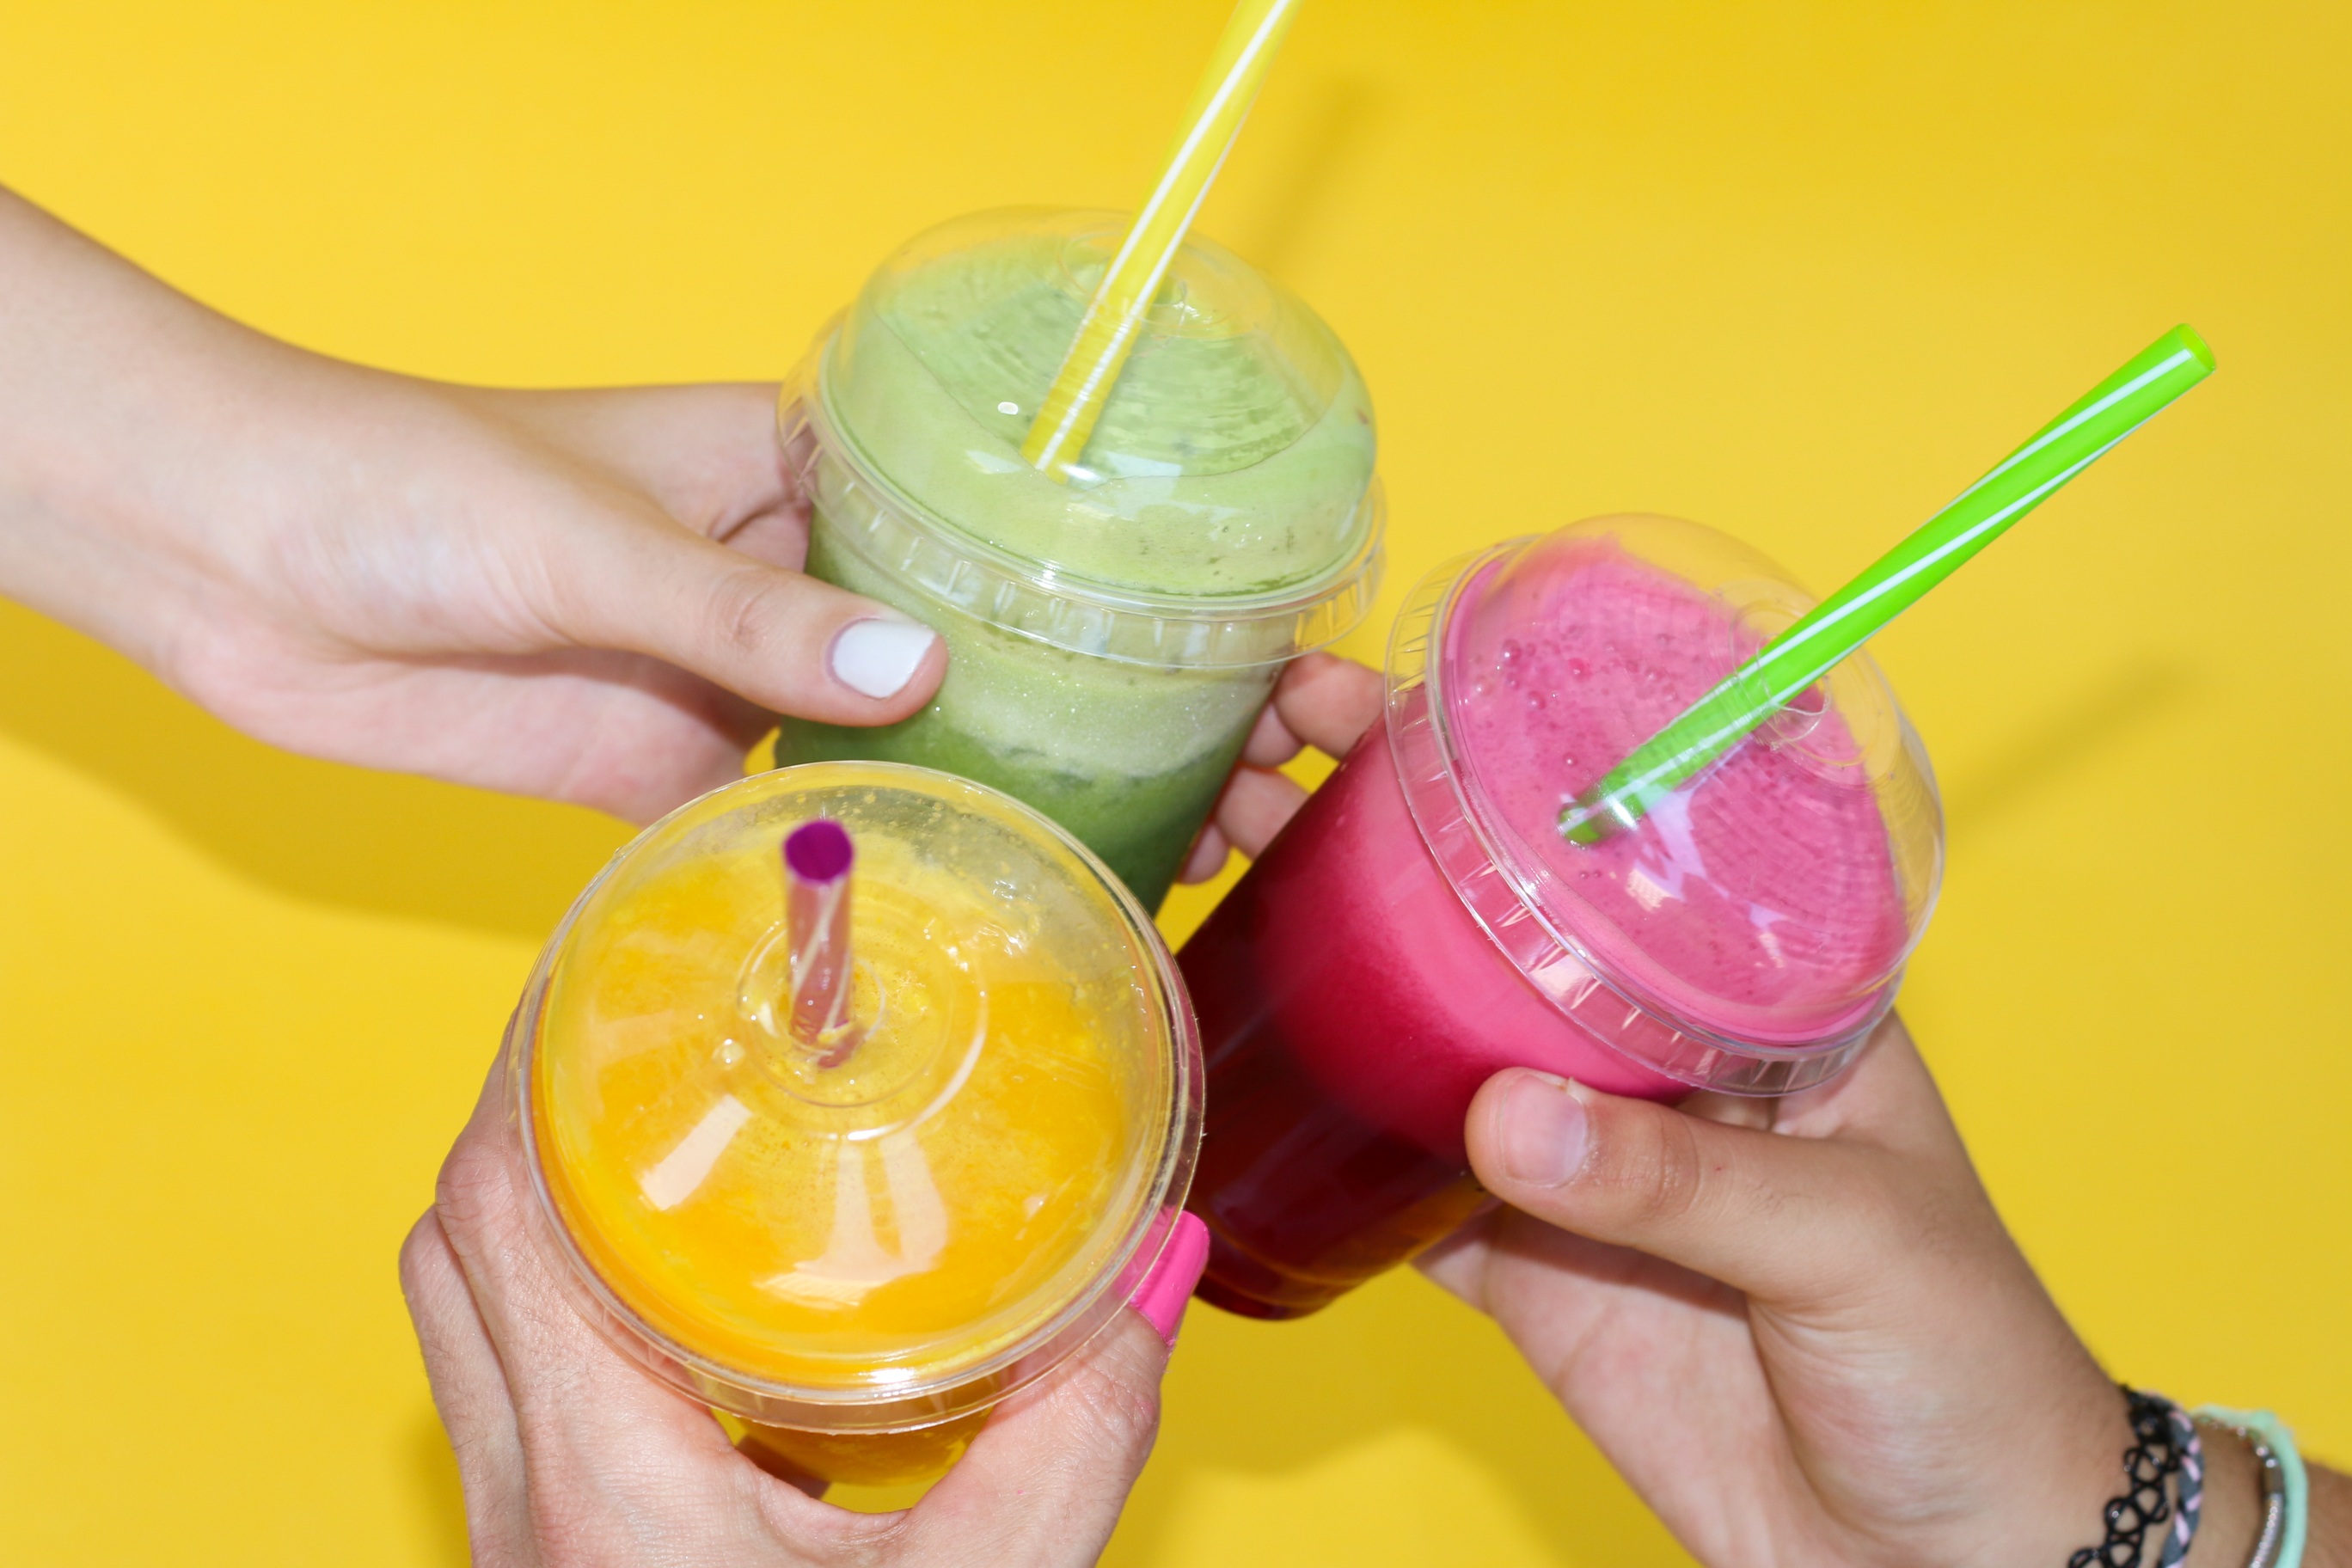
cold, fruit, summer, food, produce, lemonade, drink, frozen, yellow, delicious, cocktail, juice, liqueur, topping, flavor, yogurt bar, sundae, smoothies, softdrinks